St Stephen's Chapel

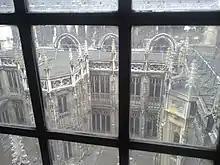
Cloister Court, separating the House of Commons from St Stephen's Chapel.

According to Cooke (1987), King Henry III witnessed the consecration of the Sainte Chapelle in Paris in 1248, and wished to construct a chapel in his principal palace at Westminster to rival it. Work continued for many years under Henry's successors, to be completed around 1297. In the resulting two-storey chapel, the Upper Chapel was used by the Royal Family, and the Lower Chapel, by the Royal Household and courtiers.